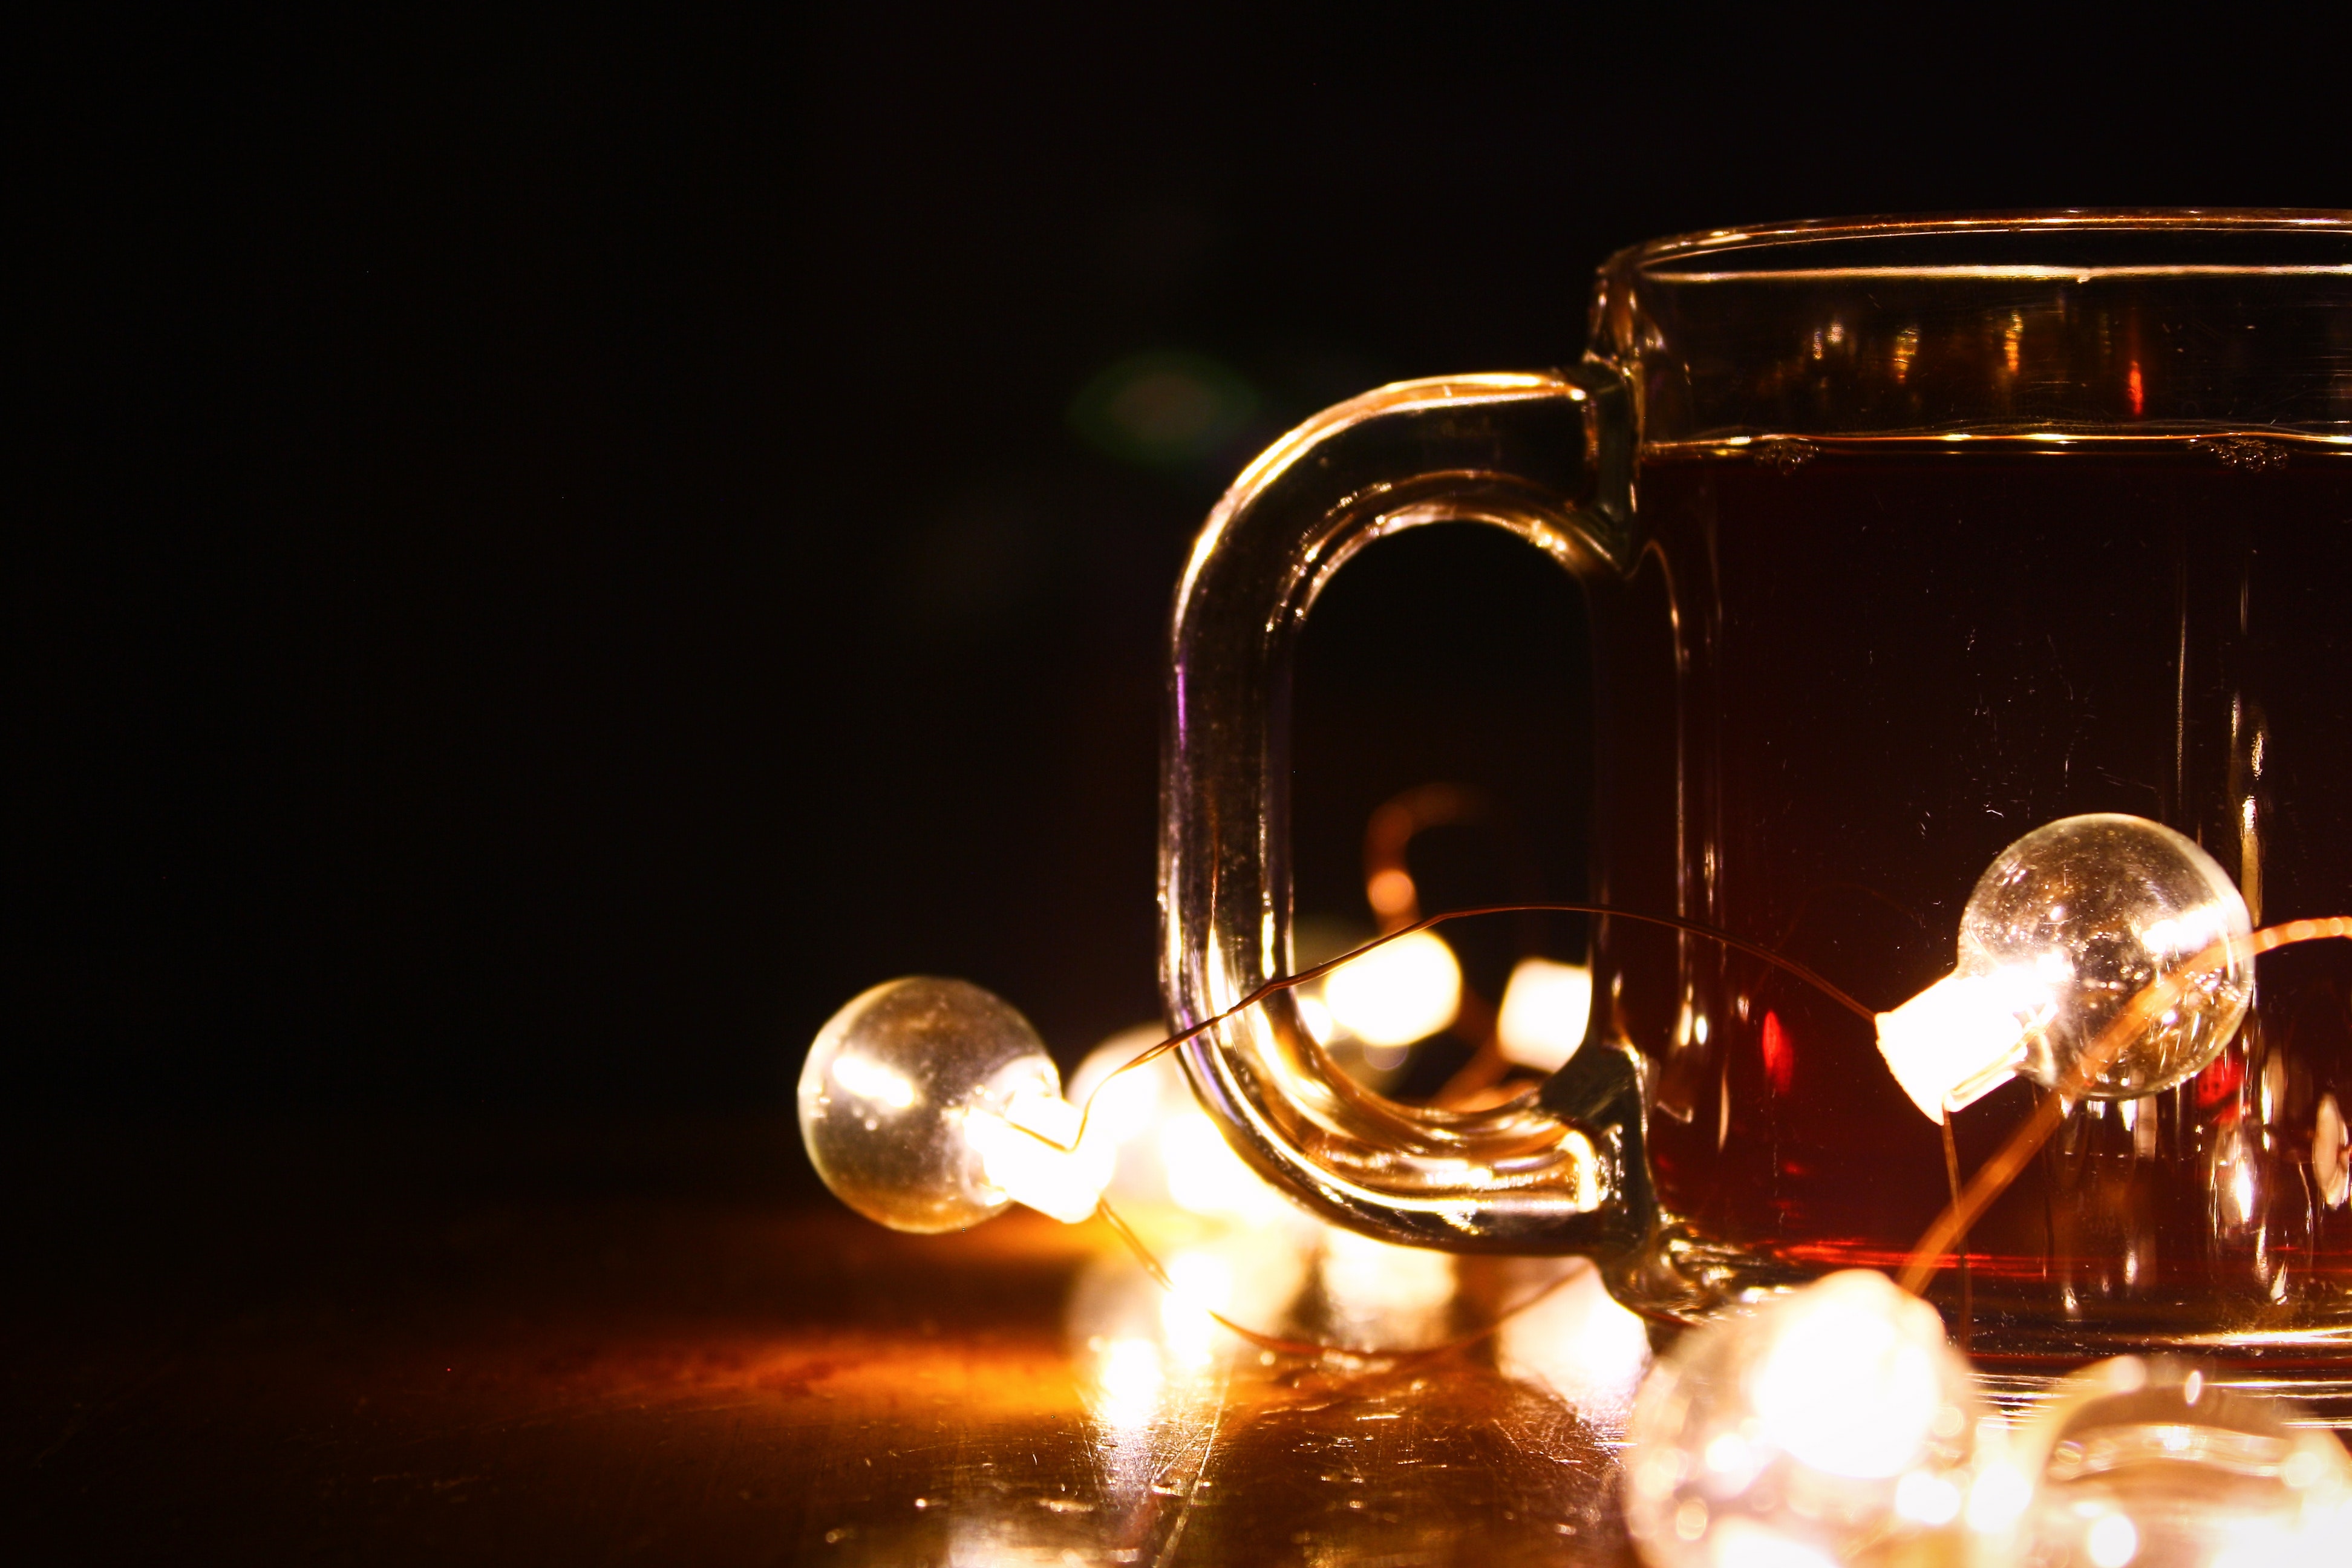
light, still life photography, photography, glass, still life, drinkware, darkness, games, drink